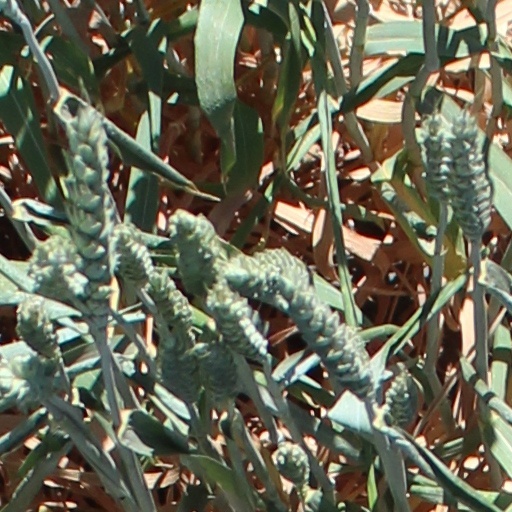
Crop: wheat